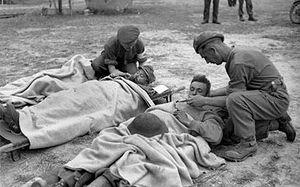
Slaget om Caen / Slaget om Caen / Operation Goodwood / Resultater
Medicinsk personel behandler sårede soldater under Operation Goodwood den 18. juli.
Slaget om Caen fra juni til august 1944 var et slag mellem de vestallierede, fortrinsvis briter og canadiere, og tyske tropper under Operation Overlord.